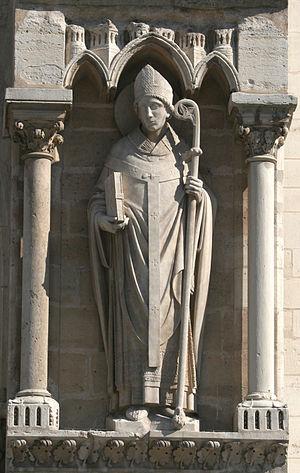
La cathédrale Notre-Dame de Paris, communément appelée Notre-Dame, est l'un des monuments les plus emblématiques de Paris et de la France. Elle est située sur l'île de la Cité et est un lieu de culte catholique, siège de l'archidiocèse de Paris, dédiée à la Vierge Marie.